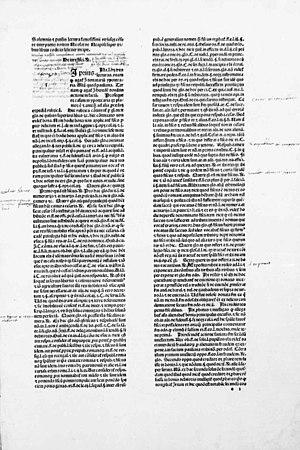
Nicola Spinelli né à Naples et mort à Padoue, fut un jurisconsulte et un homme politique au service de la Reine Jeanne ainsi que des papes Urbain V et Grégoire XI. Il fut Promoteur du Royaume de Naples auprès de la Cour pontificale, Garde des Sceaux du Royaume de Naples, Comte de Gioia, Sénéchal de Provence, Capitaine pontifical et Sénéchal du Piémont, puis Grand Chancelier du Royaume de Naples. Après avoir servi avec fidélité sa souveraine et les papes d'Avignon, lors du Grand Schisme dont il fut en partie l'initiateur, il dut se réfugier à Milan, chez les Visconti, et là, au cours des dernières années de sa vie, il tenta de réaliser son idéal politique en faisant séculariser les États de l'Église.